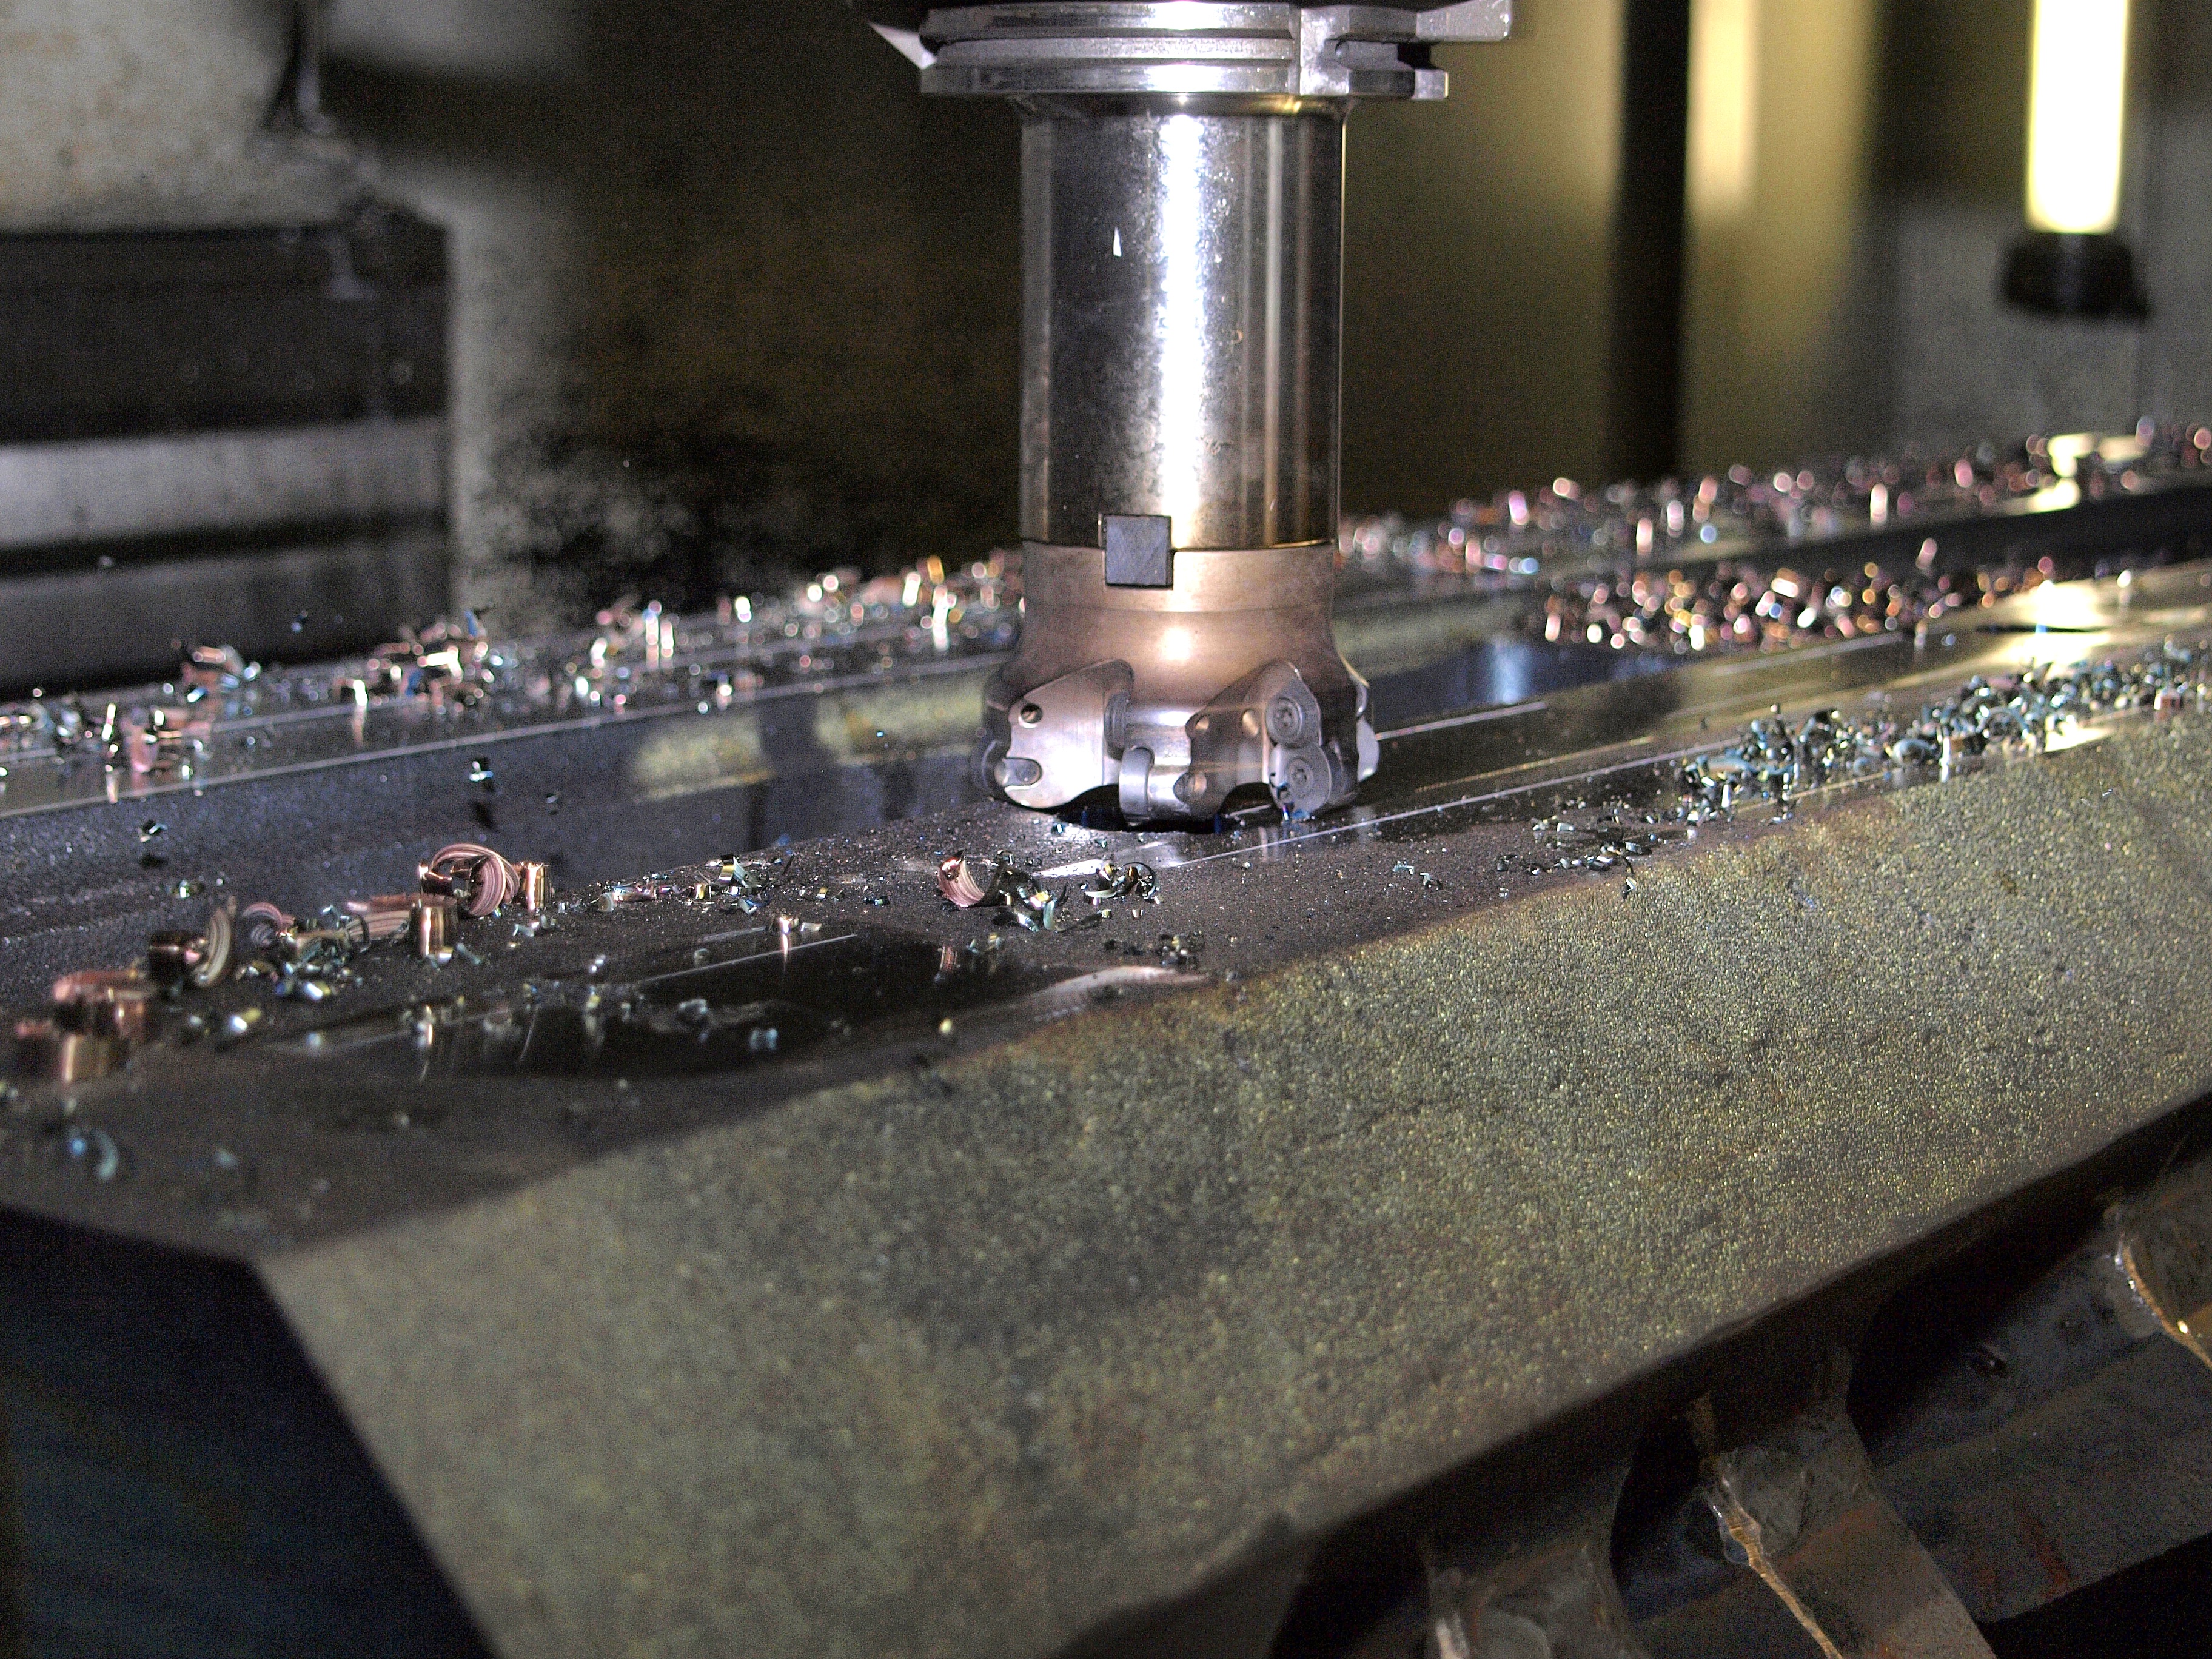
wheel, steel, machine, chips, metalworking, machining, milling, cnc, cutting tools, steel chips, metal shavings, machine tool, milling machine, cutter head, indexable insert